Mount Surprise, Queensland

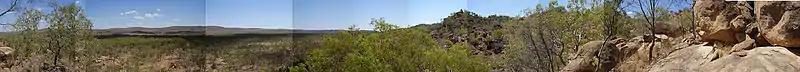
Panorama of Elizabeth Creek Valley. This picture was taken from the northern side of the O'Brien's Creek Fossicking Area from a hilltop.

The town is located in the Gulf Savannah in Far North Queensland on the Gulf Developmental Road, north west of the state capital, Brisbane and west of the regional centre of Cairns.